European route E45 in Sweden

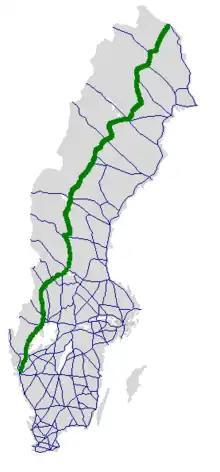

European route E45 in Sweden, previously Swedish national road 45, is a national road and the longest road in Sweden, with a length of 1,690 km (1,050 mi).